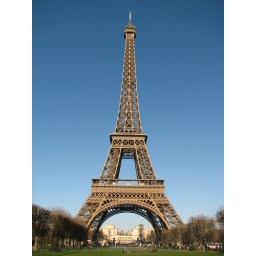
Eiffel Tower with clear blue sky in background